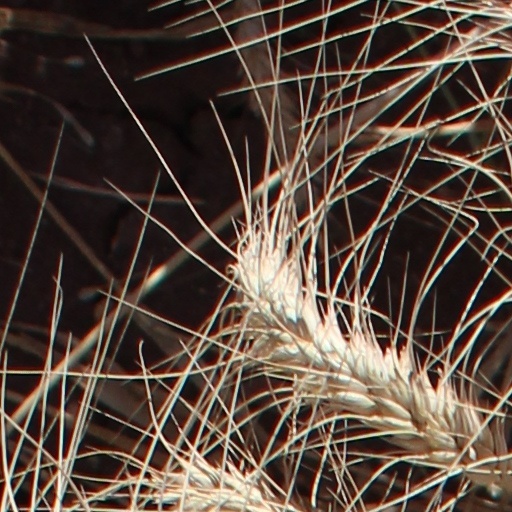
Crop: wheat